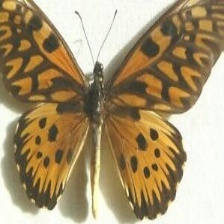
Species: AFRICAN GIANT SWALLOWTAIL